Dayananda Saraswati

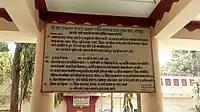
Information board inside Navlakha Mahal.

He breathed his last at "Bhinai Kothi" at Bhinai 54 km south of Ajmer, and his ashes were scattered at Ajmer in Rishi Udyan as per his wishes. Rishi Udyan, which has a functional Arya Samaj temple with daily morning and evening yajna homa, is located on the banks of Ana Sagar Lake off the NH58 Ajmer-Pushkar Highway. An annual 3 day "Arya Samaj melā" is held every year at "Rishi Udyan" on Rishi Dayanand's death anniversary at the end of October, which also entails vedic seminars, vedas memorisation competition, yajna, and Dhavaja Rohan flag march. It is organized by the "Paropkarini Sabha", which was founded by Swami Dayanand Saraswati on 16 August 1880 in Meerut, registered in Ajmer on 27 February 1883, and since 1893 has been operating from its office in Ajmer.